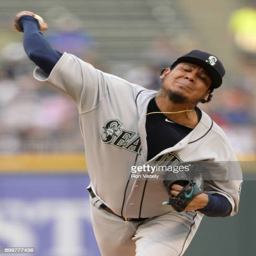
baseball player pitches against sports team